History of the nude in art

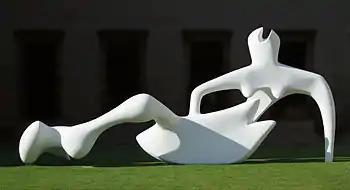
"Reclining Figure" (1951), by Henry Moore, Fitzwilliam Museum, Cambridge.

Symbolism developed especially in France, being one of its initiators Gustave Moreau, an artist heir of romanticism, while he felt great devotion for the masters of the Italian Quattrocento. His works are of a fantastic and ornamental style, with variegated compositions densely populated with all kinds of objects and plant elements, with a suggestive eroticism that reflects his fears and obsessions, with a prototype of an ambiguous woman, between innocence and perversity: "Oedipus and the Sphinx" (1864), "Orpheus" (1865), "Jason" "and" "Medea" (1865), "Leda" (1865–1875), "The Chimera" (1867), "Prometheus" (1868), "The Rape of Europa" (1869), "The Sirens" (1872), "The Apparition" (1874–1876), "Salome" (1876), "Hercules and the Hydra of Lerna" (1876), "Galatea" (1880), "Jupiter and Semele" (1894–1896).